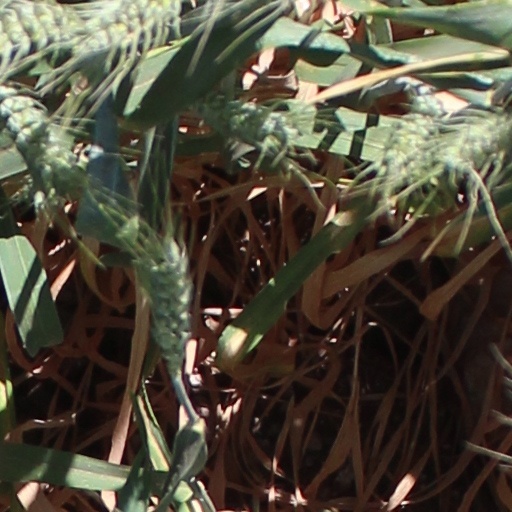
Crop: wheat